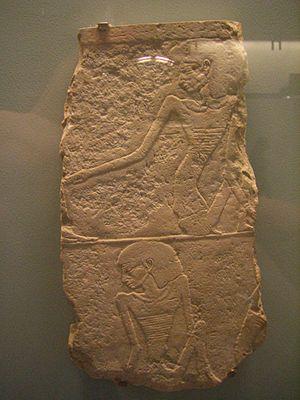
Vers 2400-2100 av. J.-C. : Minoen Ancien II en Crète.